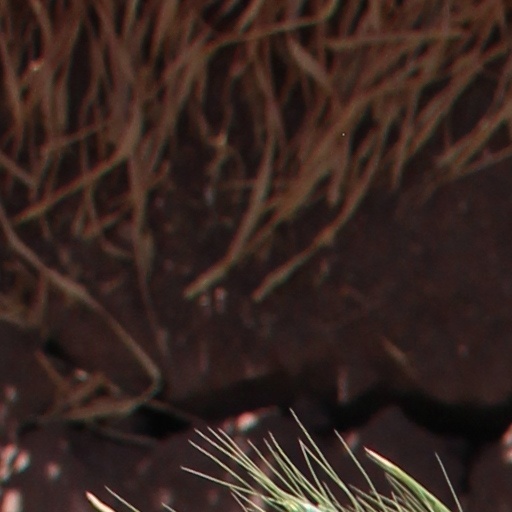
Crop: wheat